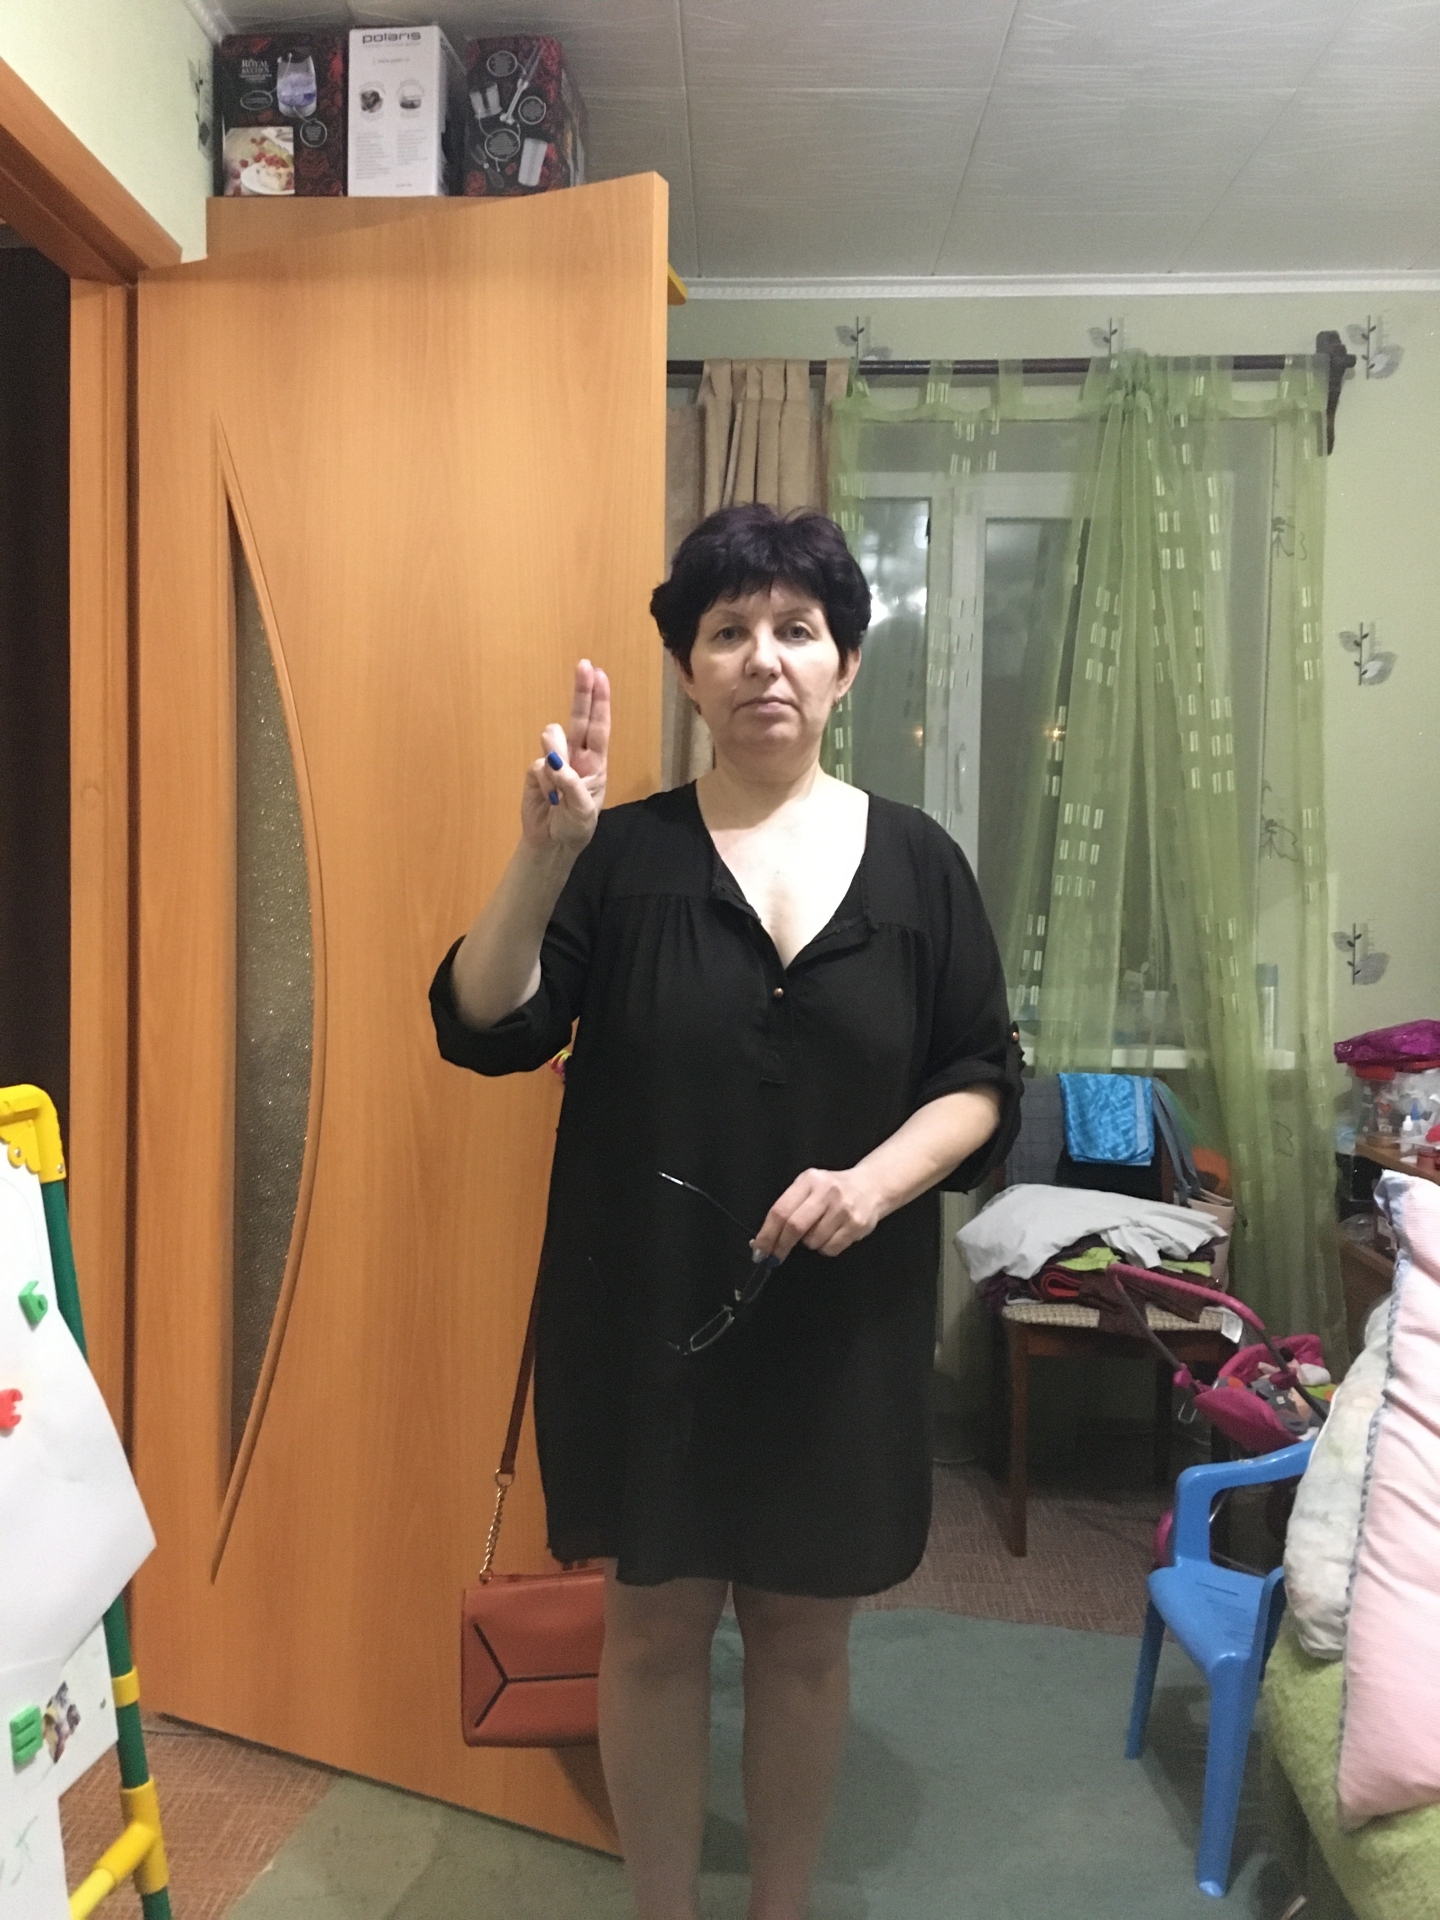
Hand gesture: two_up